DuPont Show of the Month

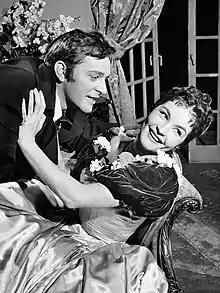
Richard Burton and Yvonne Furneaux in the "DuPont Show of the Month" production of "Wuthering Heights", May 9, 1958.

DuPont Show of the Month was a 90-minute television anthology series that aired monthly on CBS from 1957 to 1961. The DuPont Company also sponsored a weekly half-hour dramatic anthology series hosted by June Allyson, "The DuPont Show with June Allyson" (1959–61).